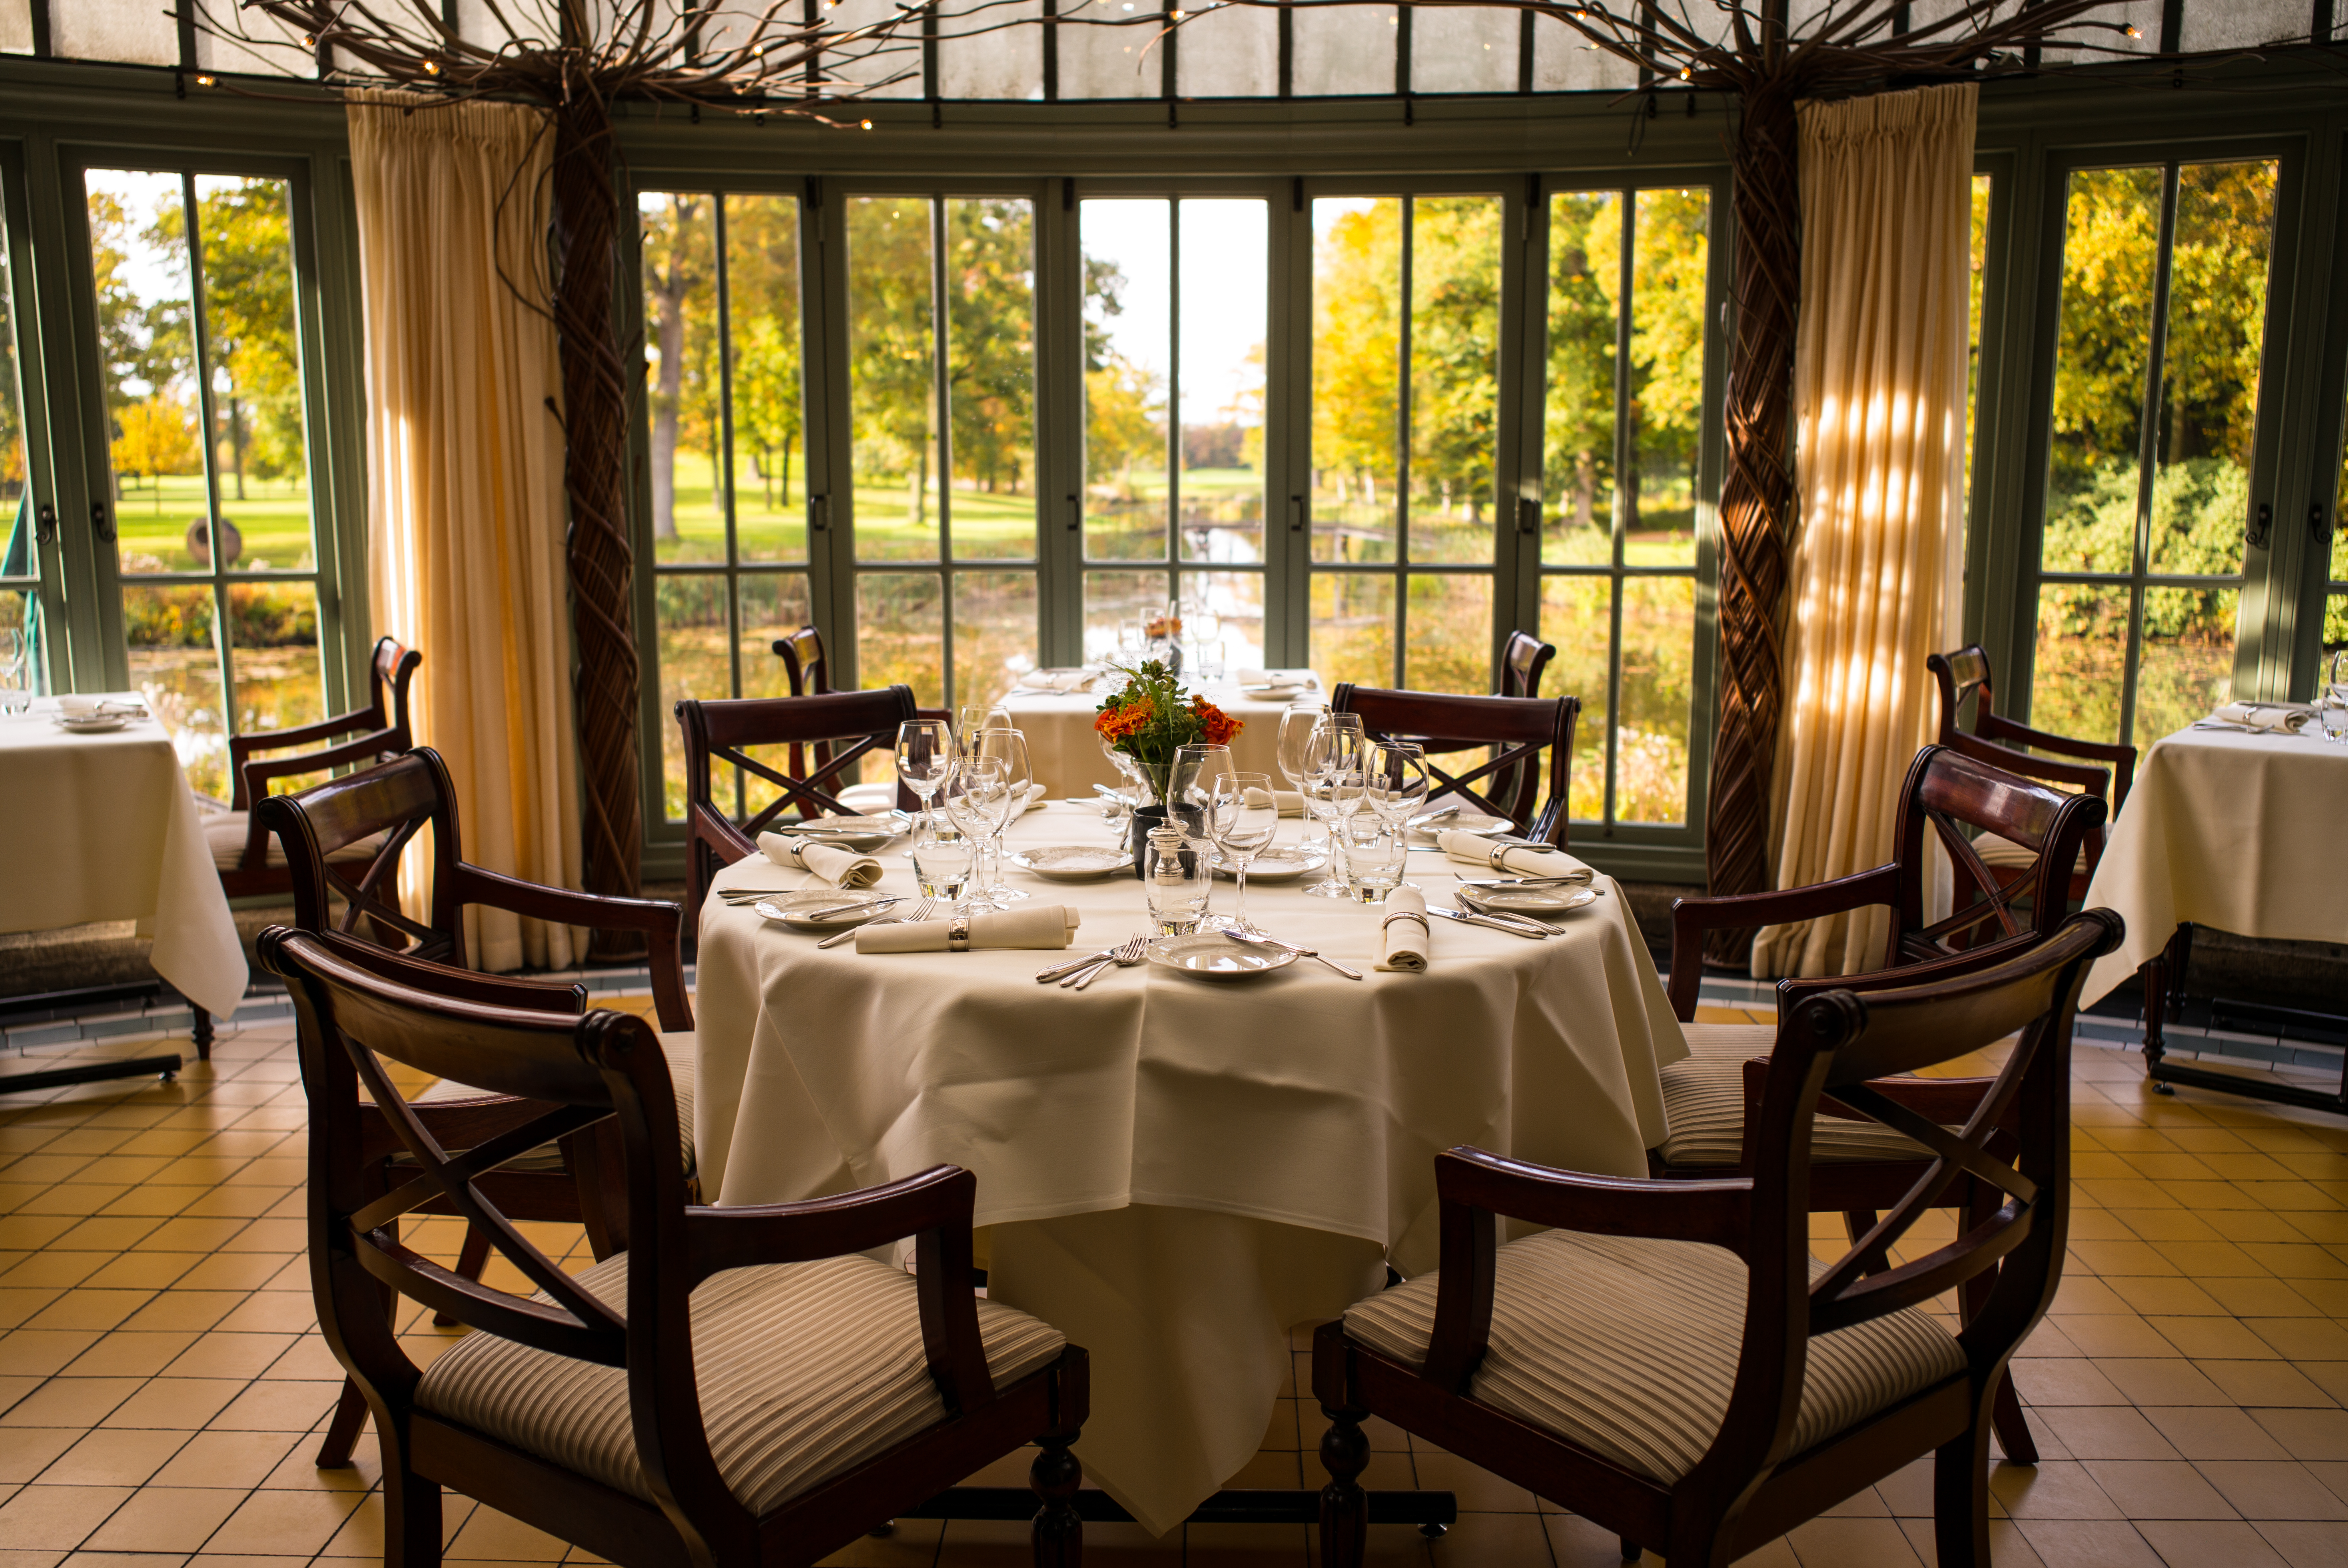
table, light, mansion, interior, restaurant, home, meal, castle, property, club, set, room, lunch, golf, tablecloth, interior design, chairs, holland, netherlands, m, hotel, resort, dutch, dinner, 28, estate, leica, 240, available, summicron, kasteel, chateaux, relais, engelenburg, service, dining room, function hall